Ford Model A engine

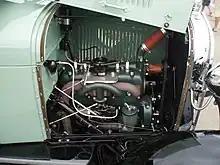
Model A engine cooling system includes belt-driven fan-and-pump assembly projecting forward from the cylinder head (shown: red pump, black 2-blade fan). Water travels up through angled red tube to top of radiator at front of car.

The Model A engine uses a centrifugal water pump, mounted to the engine cylinder head, and it works with the engine fan. The Model A engine uses plain water to cool the engine; antifreeze coolant is not recommended because the original Model A radiator is not a pressurized system. The pump circulates radiator-cooled water into the lower engine, and as the water becomes heated in the block's water jacket, it is forced out of the water jacket through the upper radiator hose, and back into the radiator, where it cools, and settles, and the cycle repeats.